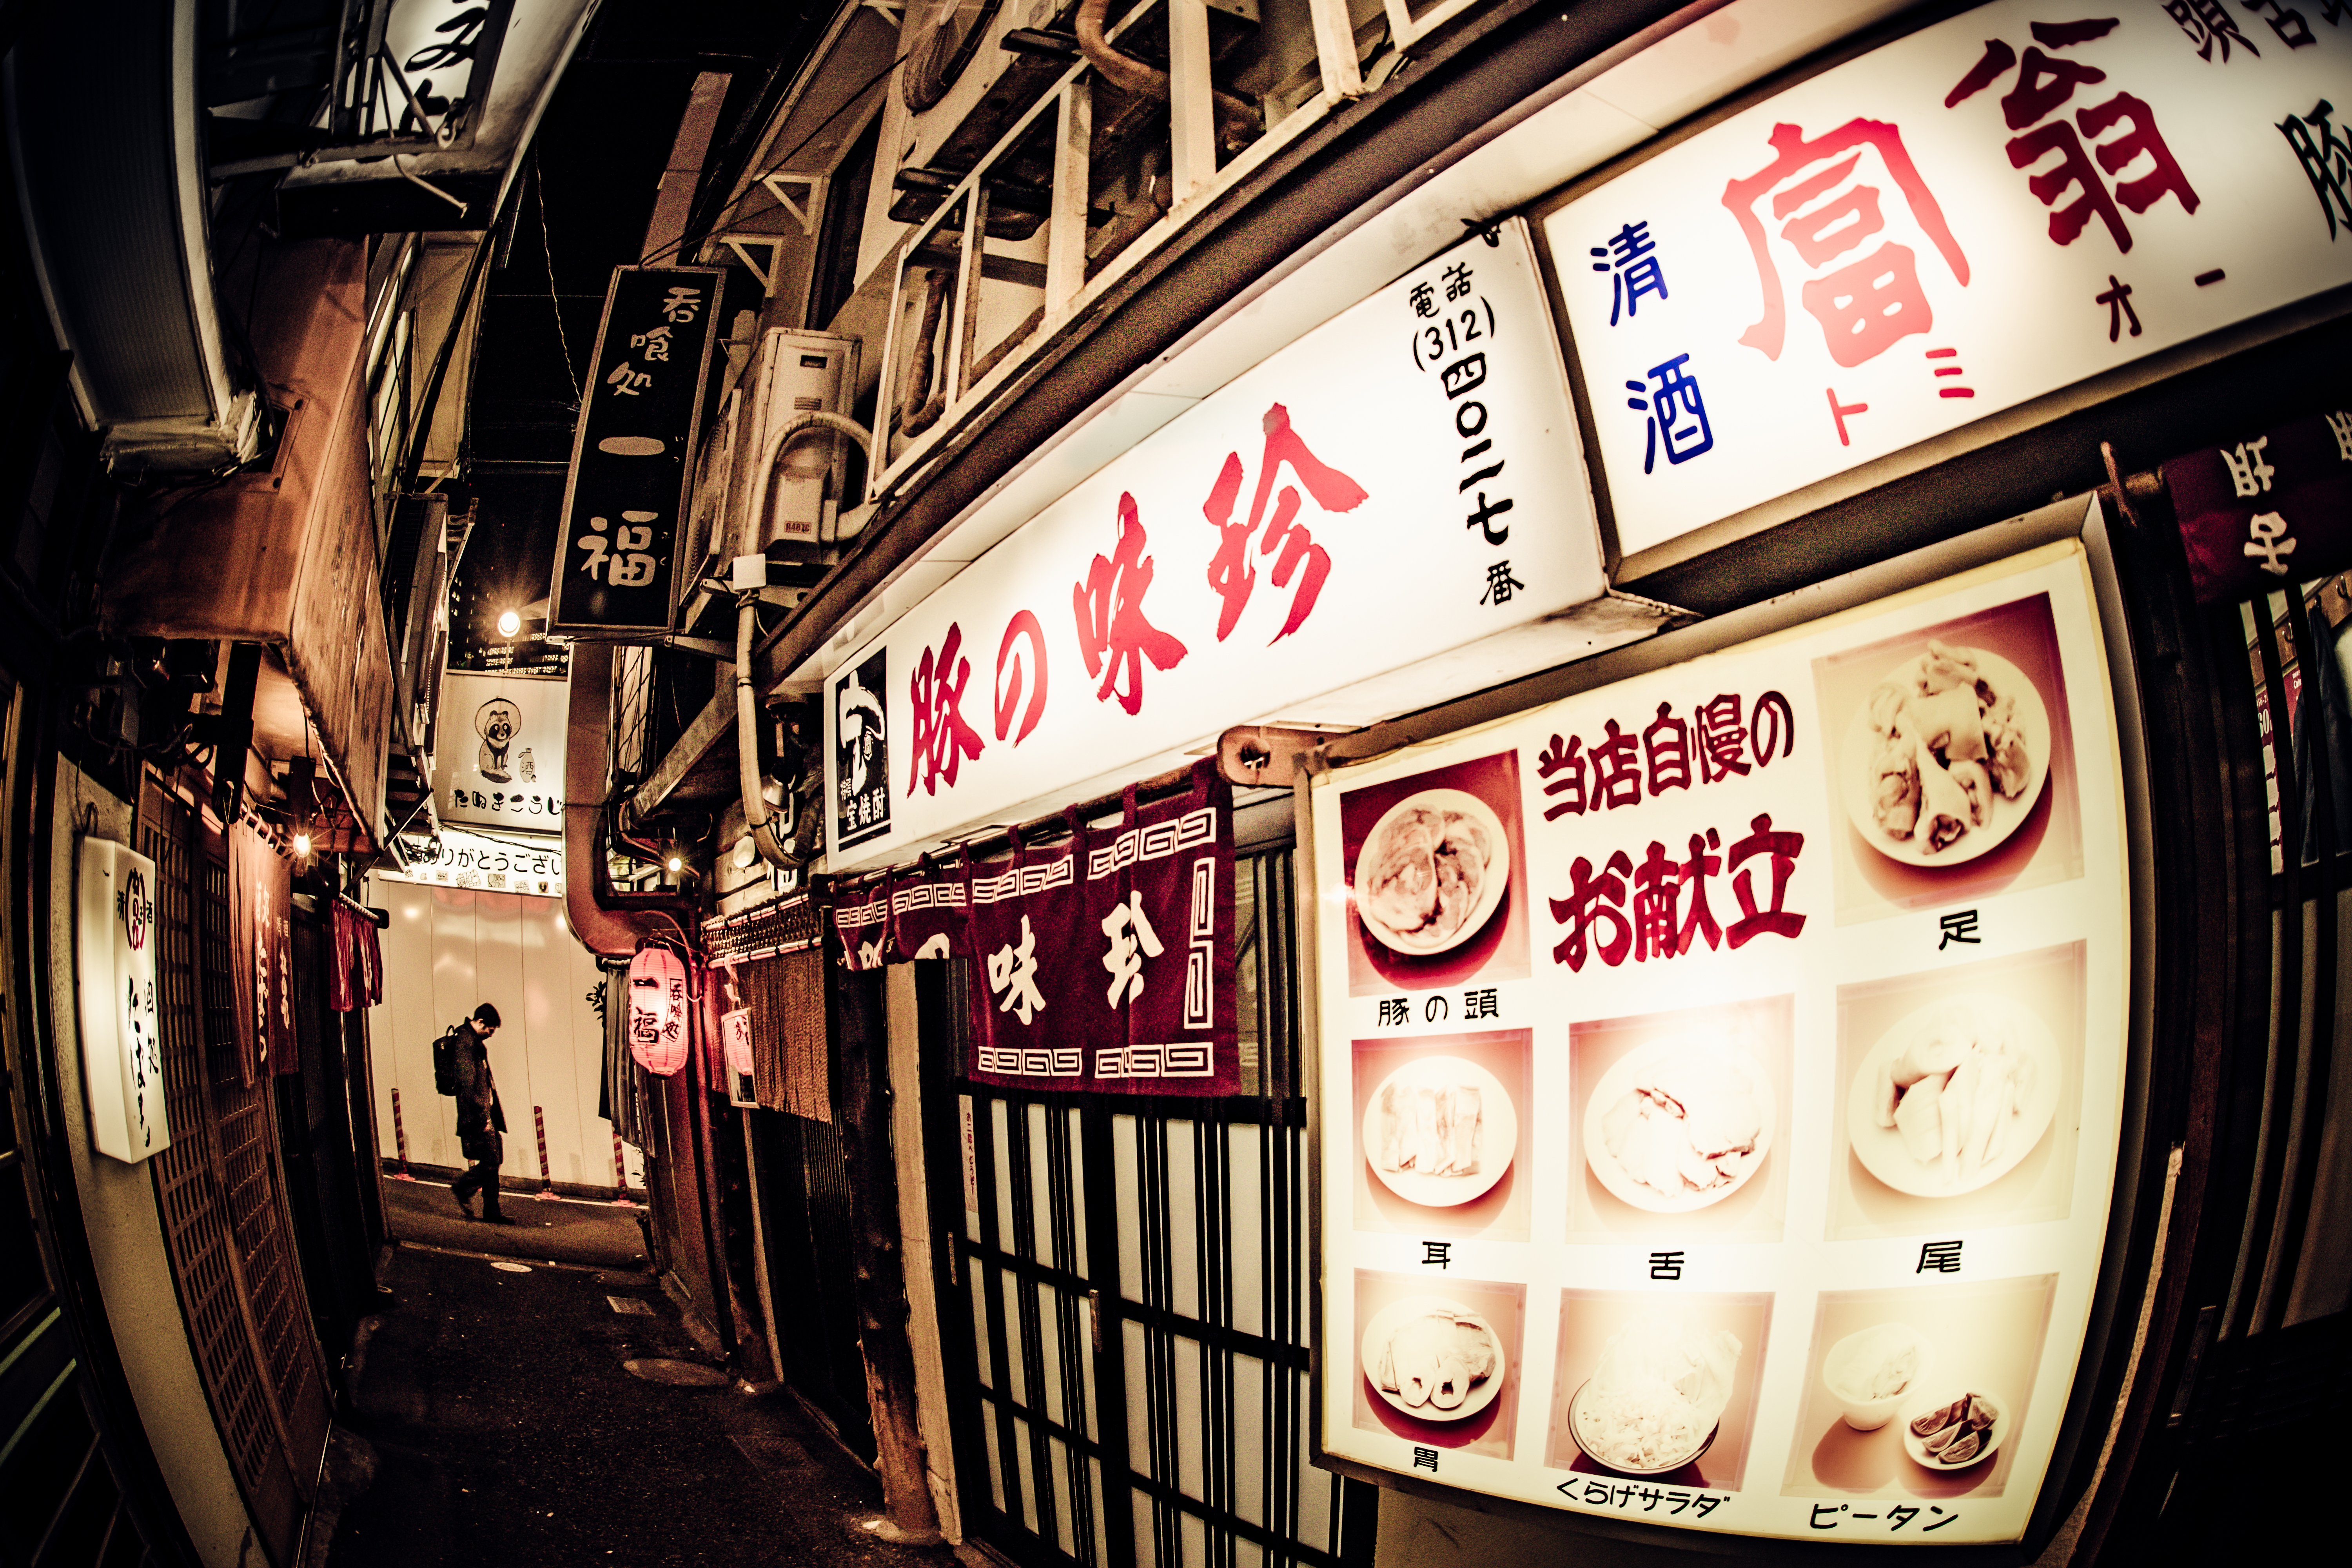
road, street, travel, yokohama, ilce7m2, tanukiyokocho, nightally